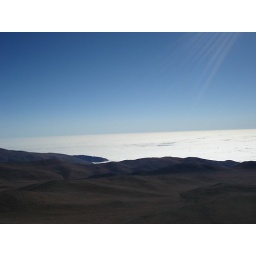
standing above the cloud line